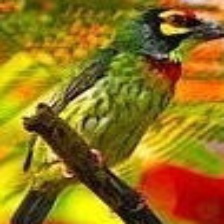
Species: COPPERSMITH BARBET
Scientific name: MEGALAIMA HAEMACEPHALA